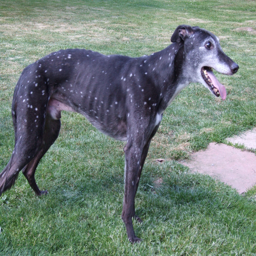
greyhound with odd white spots present from birth .